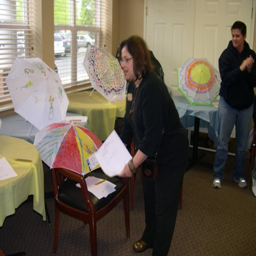
A woman with paper work in hand next to some umbrella's.
A woman and some umbrellas in a room.
A woman placing opened umbrellas on tables in a room.
A woman judges hand painted umbrellas in a room
People in a room with various open umbrellas.